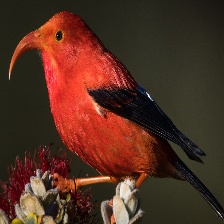
Species: IWI
Scientific name:  VESTIARIA COCCINEA.